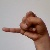
The image shows a hand gesture representing the letter 'J' in Indian Sign Language.